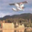
Label: airplane